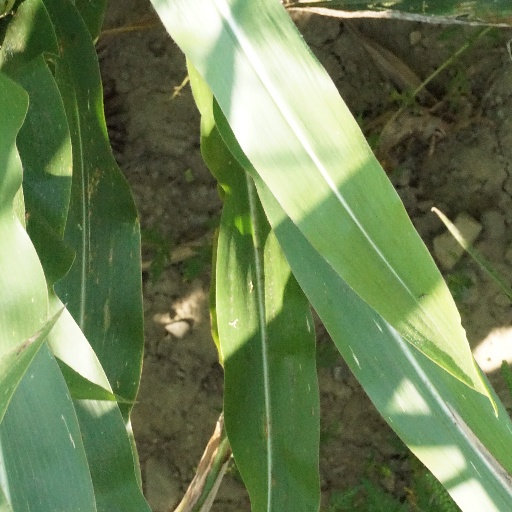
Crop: maize; corn